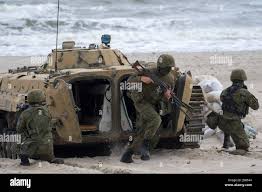
Label: BMP-1